List of busiest railway stations in Belgium

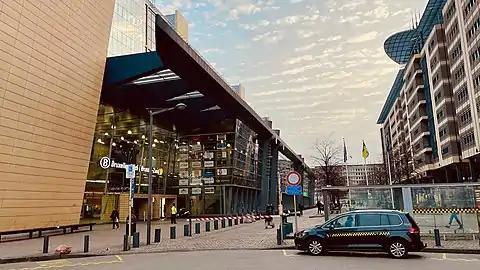
1 – Brussels-South

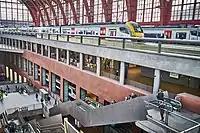
5 – Antwerpen-Centraal

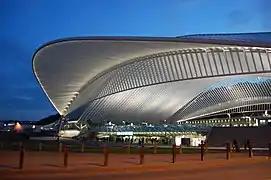
11 – Liège-Guillemins

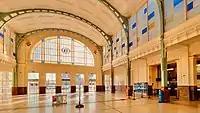
22 – Oostende

The figures include only passenger traffic on national rail services. Numbers for passengers on international trains like Eurostar, Thalys and other high-speed rail services are excluded.